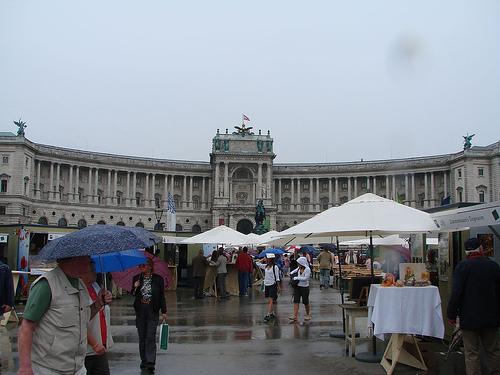
Weather: rain or strom